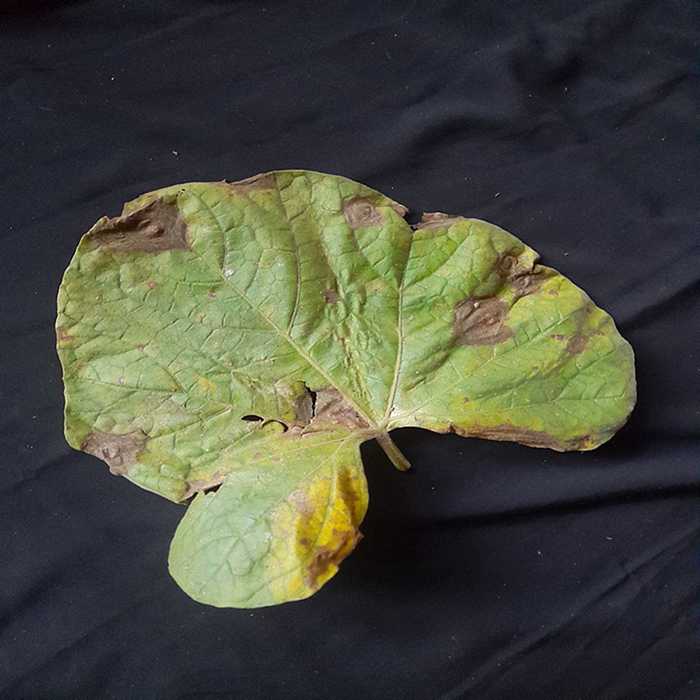
Plant: Bottle gourd
Label: Downey mildew